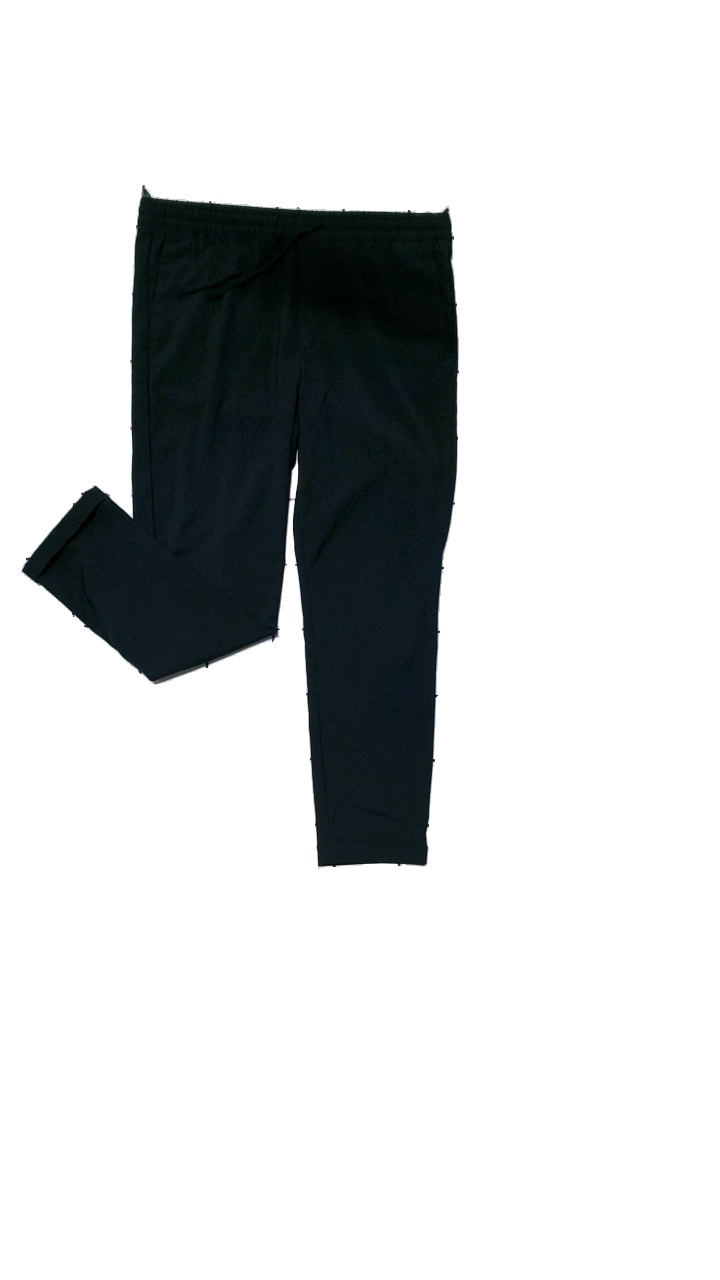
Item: Trousers (Ladies)
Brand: H&m
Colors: Black
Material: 69%Polyester, 29% Viskos, 2% Elastane
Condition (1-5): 4
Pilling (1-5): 4
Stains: Minor
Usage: Reuse
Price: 50-100